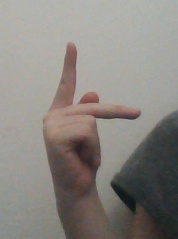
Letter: dha